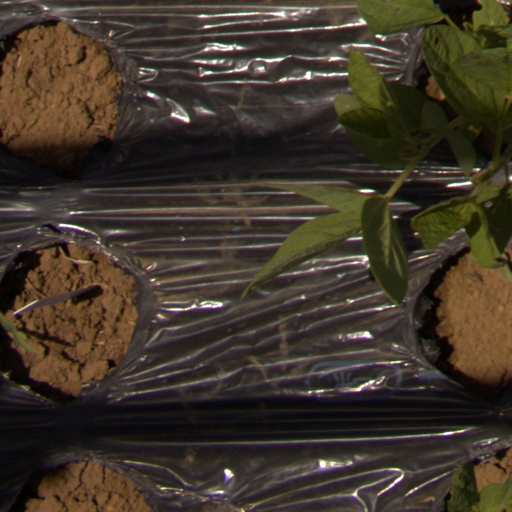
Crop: Jerusalem artichoke